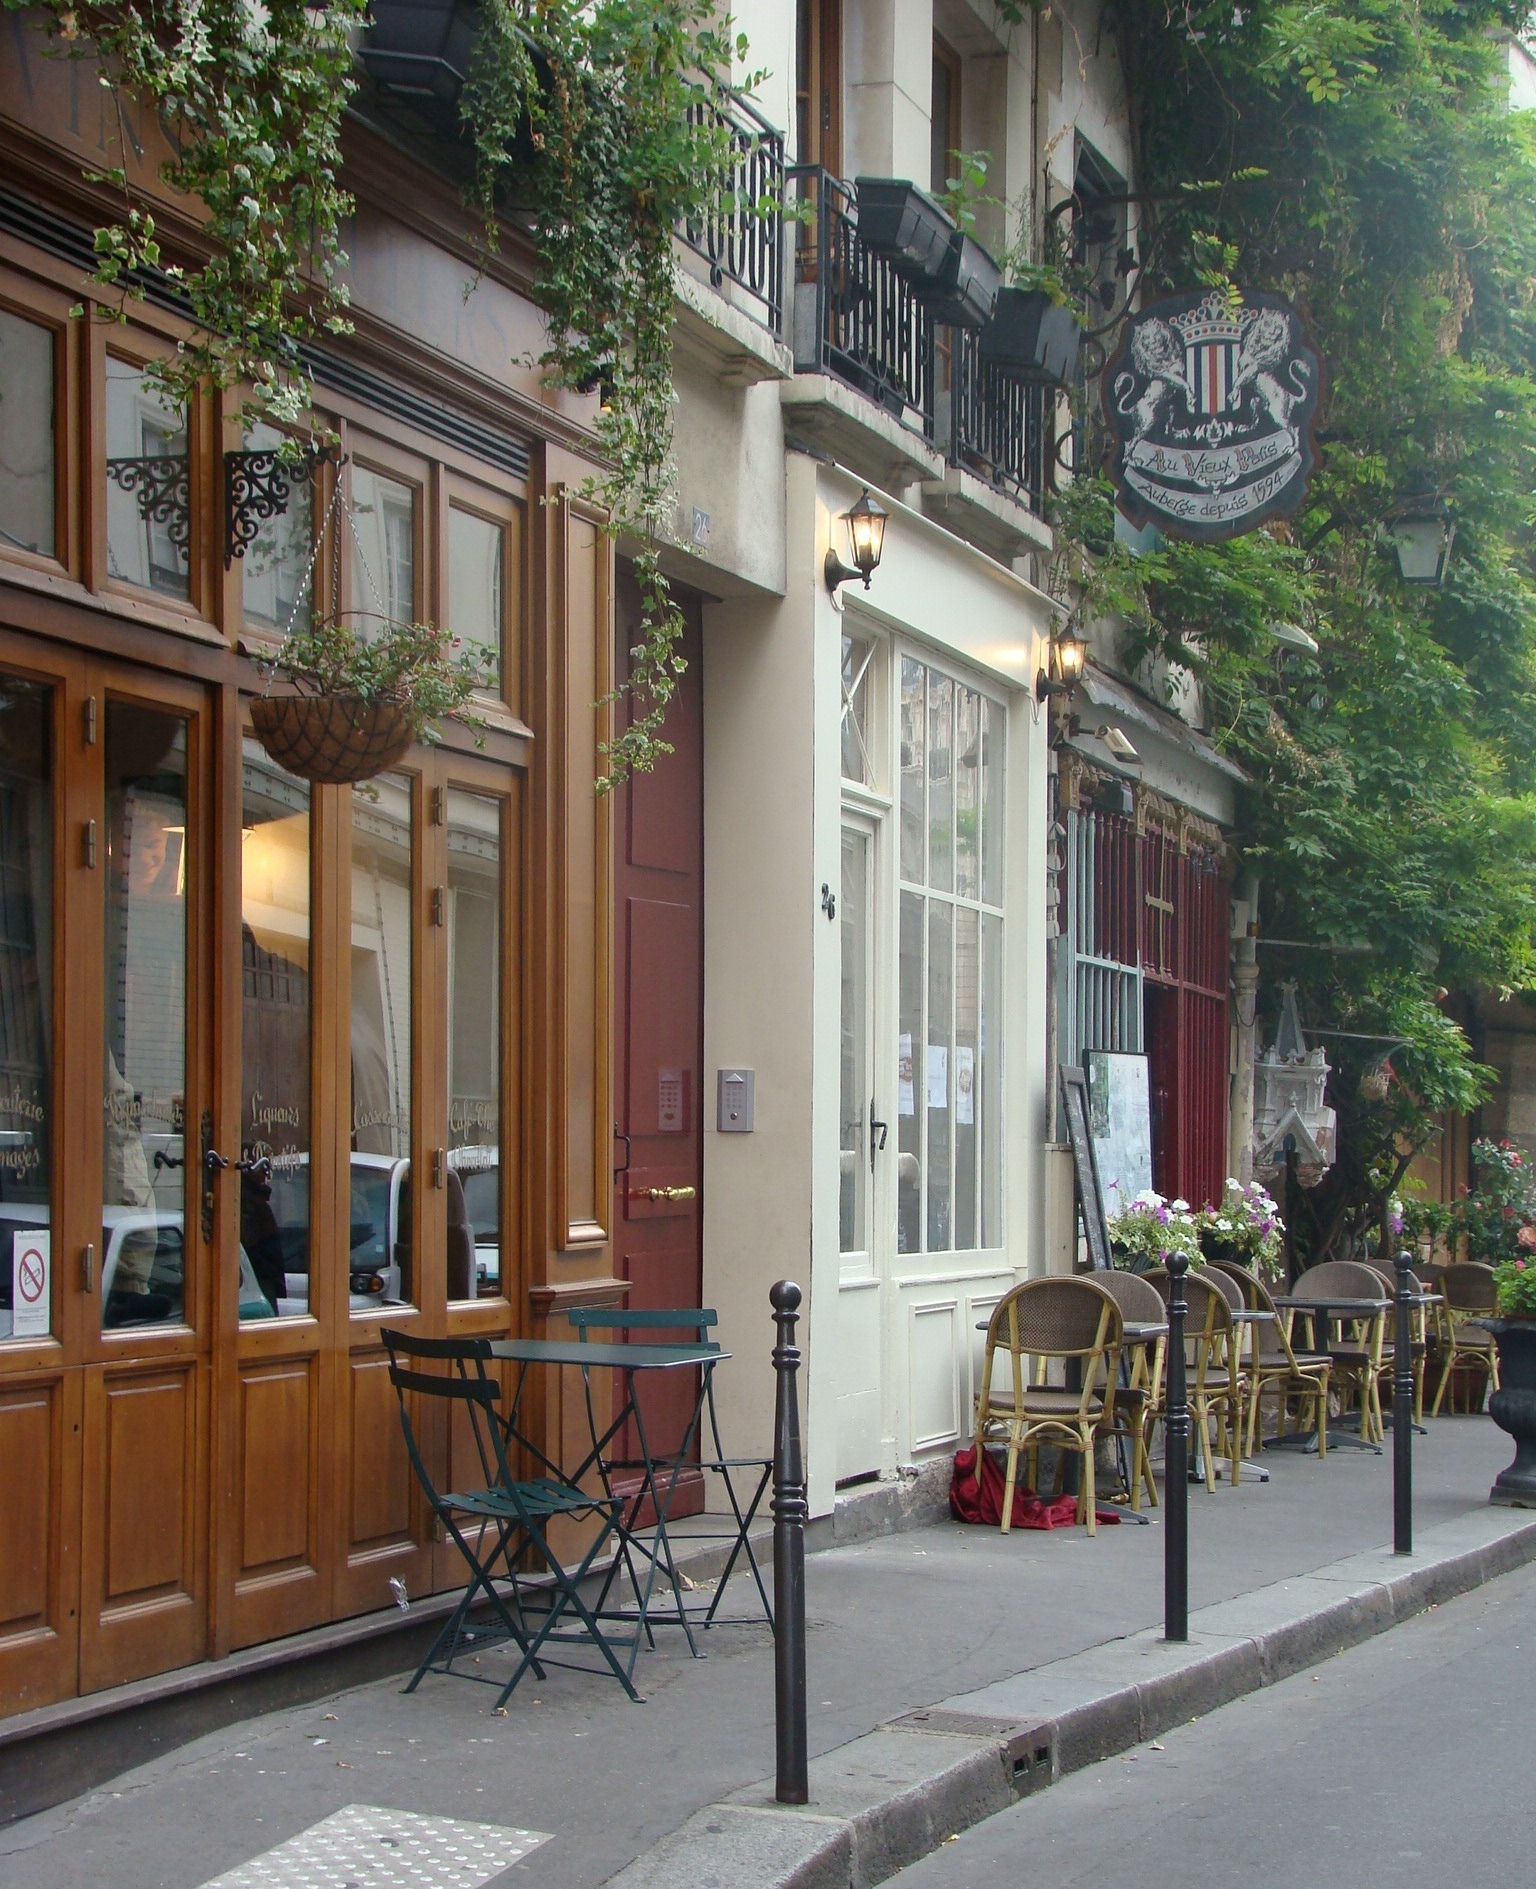
road, street, house, town, restaurant, paris, home, downtown, france, plaza, facade, property, courtyard, estate, neighbourhood, residential area, rue chanoinesse